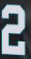
Number: 2